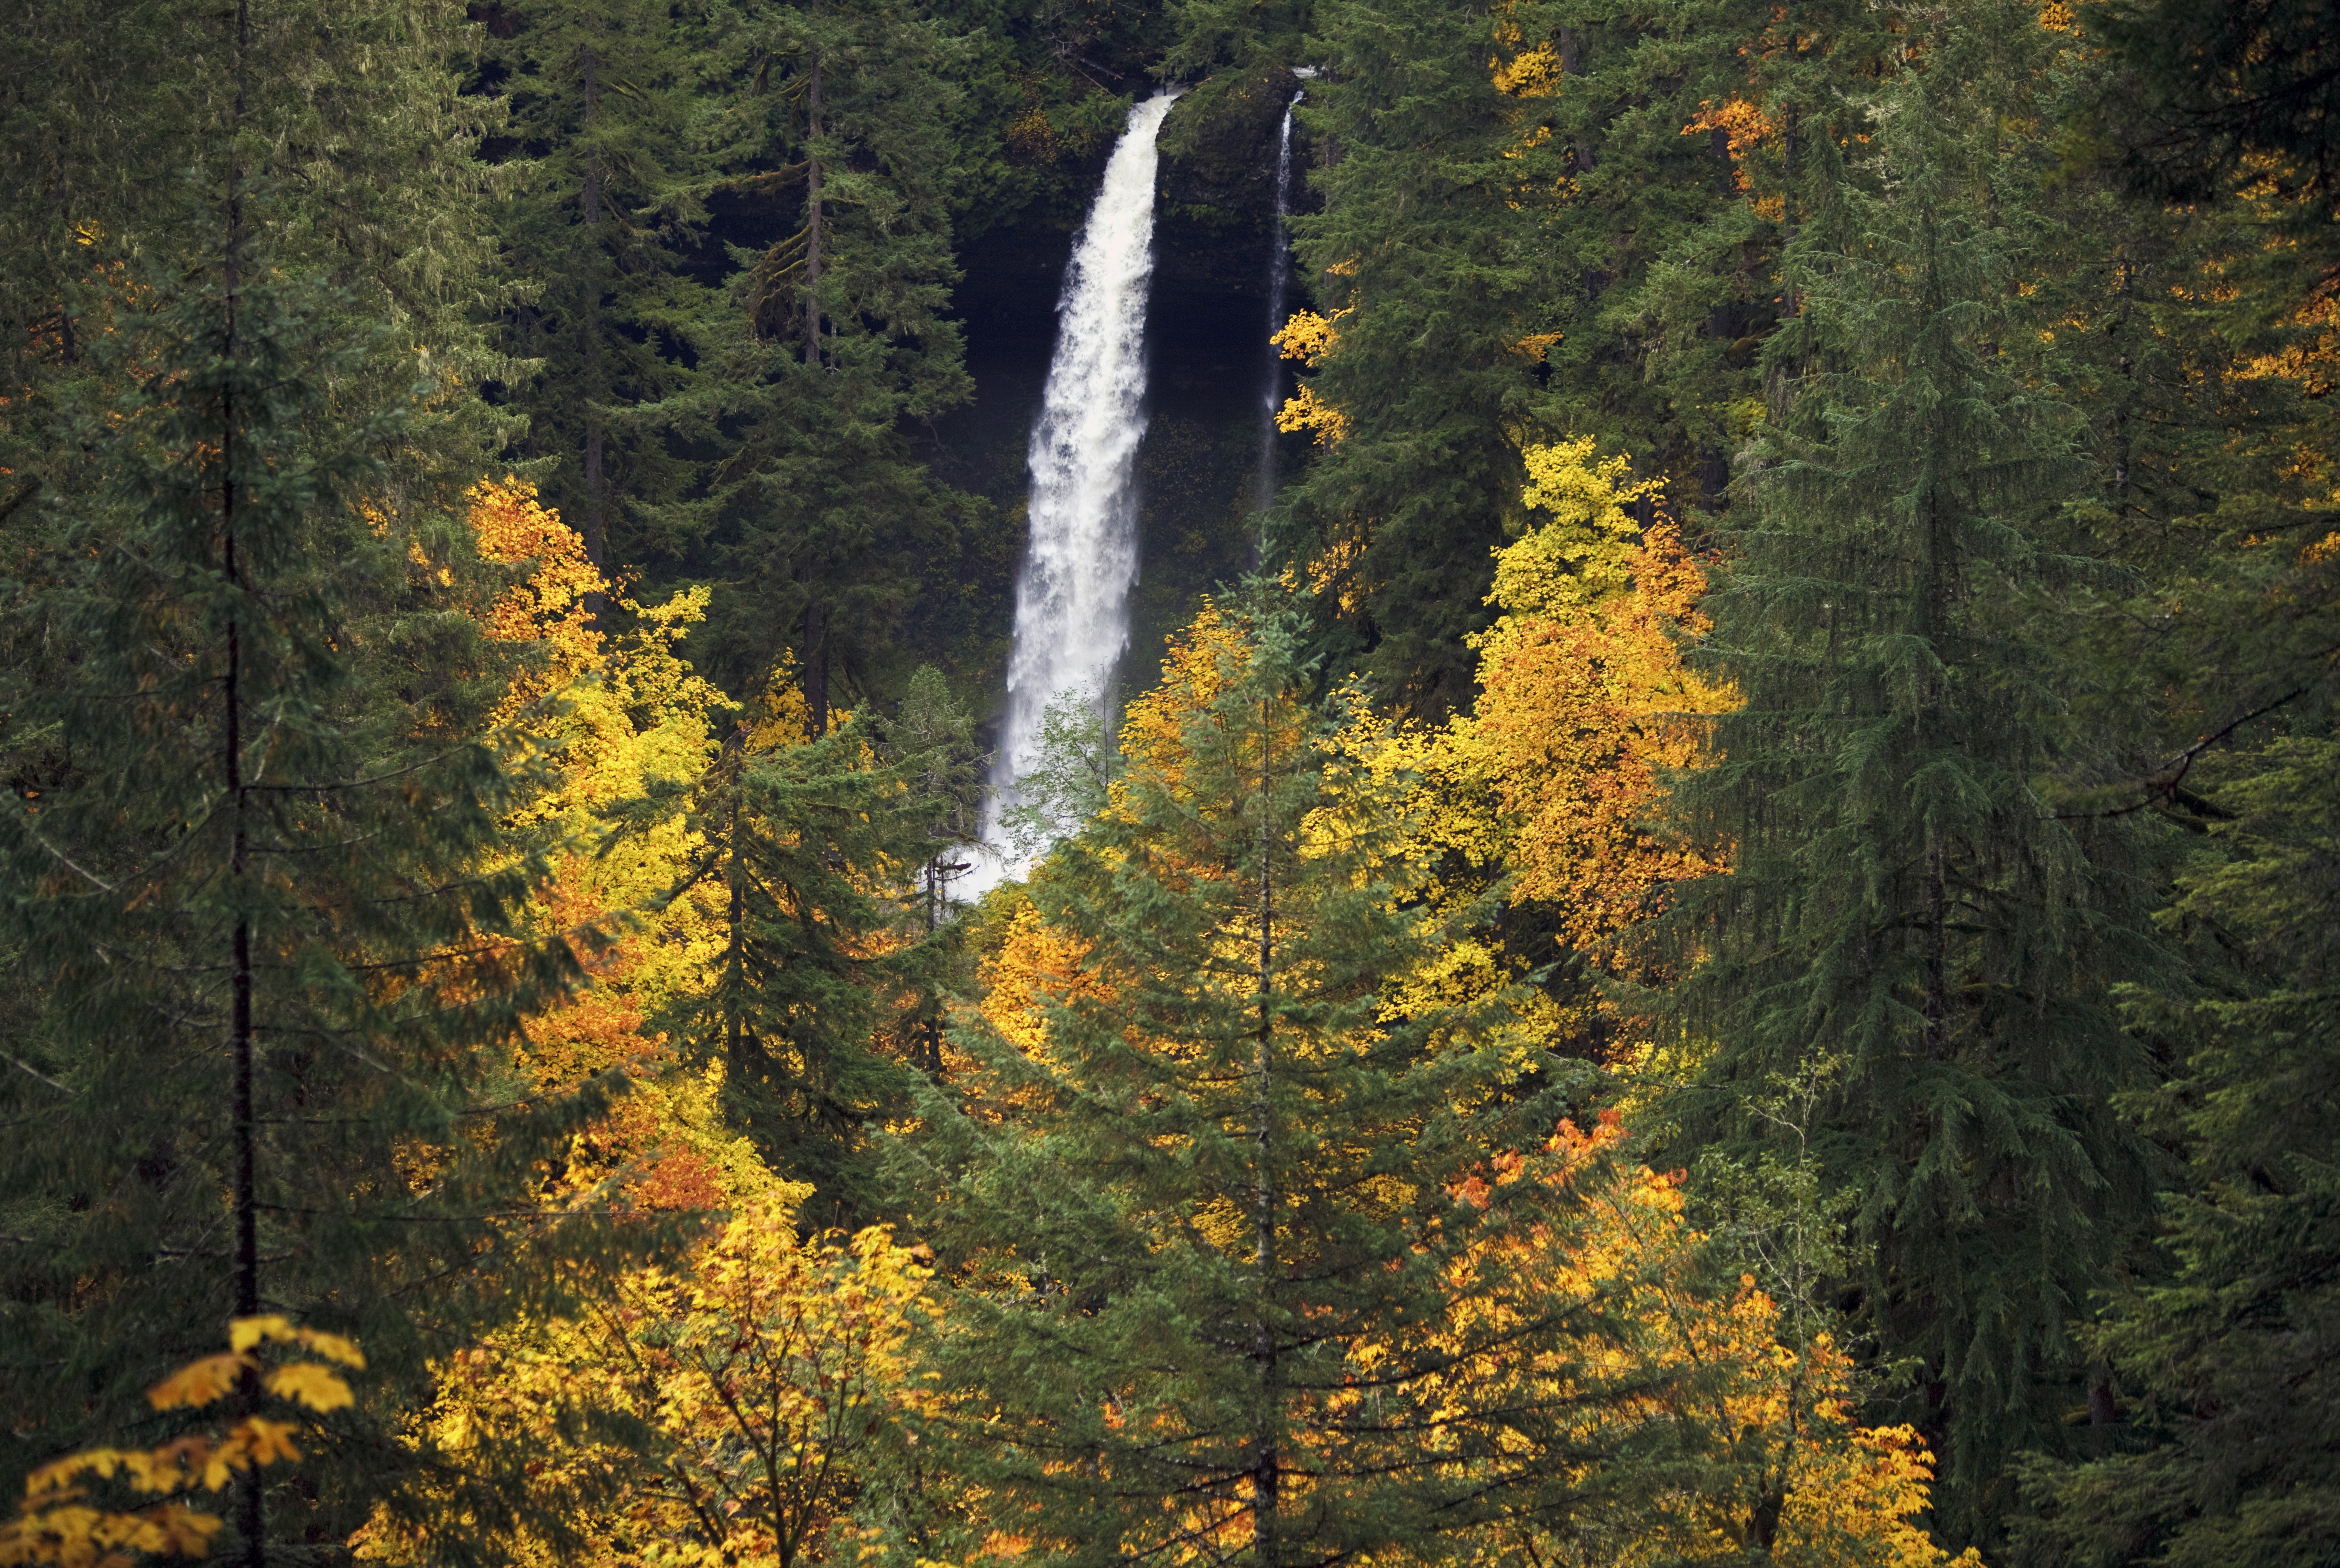
landscape, tree, water, nature, forest, waterfall, wilderness, plant, photography, sunlight, leaf, fall, green, reflection, splash, autumn, park, season, trees, north, colors, the, of, spruce, gold, silver, falls, a, deciduous, state, images, woodland, habitat, water feature, larch, ecosystem, oregon, ian, sane, sublimity, biome, natural environment, atmospheric phenomenon, woody plant, temperate broadleaf and mixed forest, temperate coniferous forest